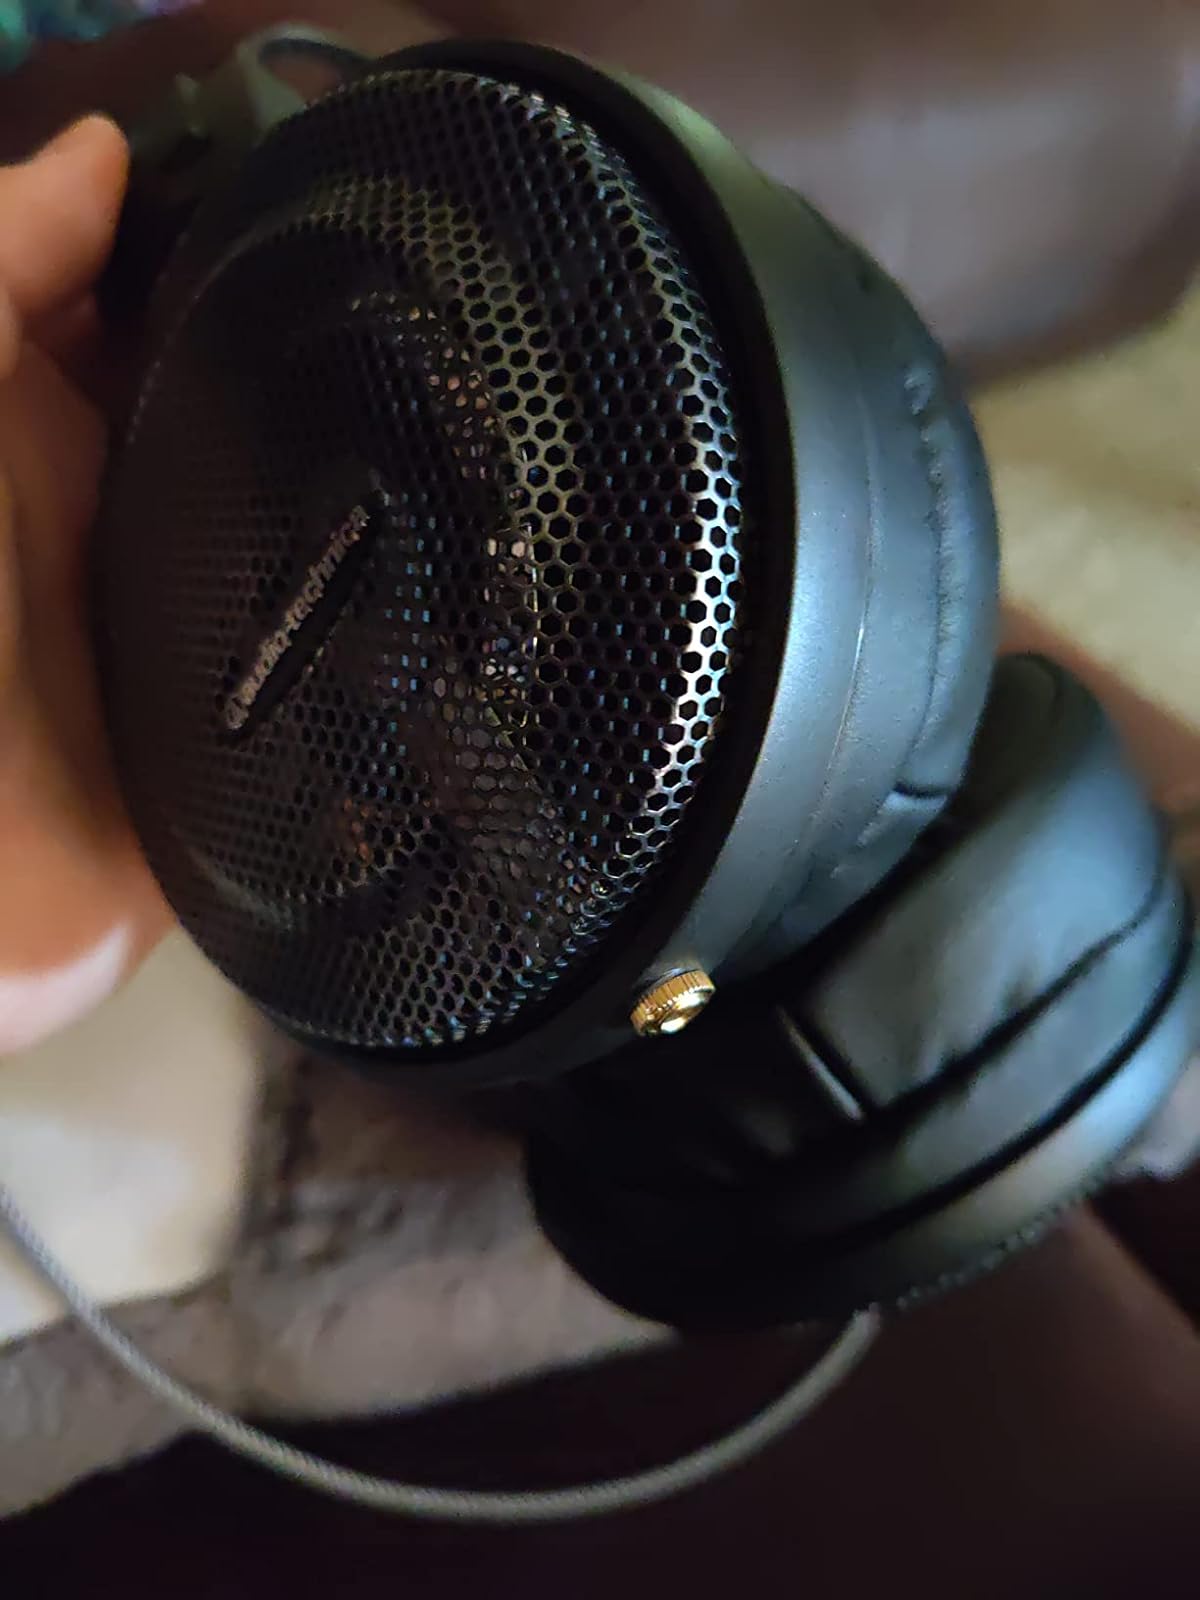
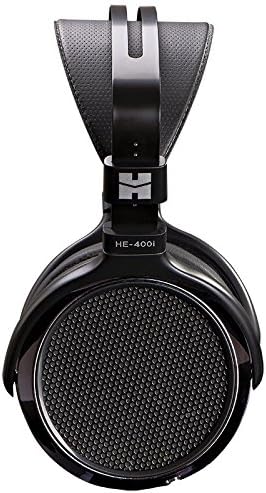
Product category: headphones
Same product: no